History of Georgetown University

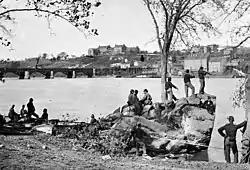
Eleven soldiers idly lining the shore of a river. On the opposite bank, connected by a bridge, are short buildings along the river and on top of a hill.

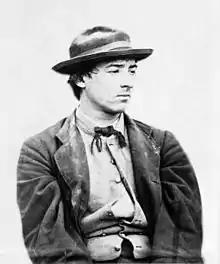
A young man looking sour and facing right. He is dressed in a jacket, bow tie, and wide-brimmed hat, and his shirt is partially unbuttoned.

The Civil War was an important and tragic time for the university. Beginning on December 11, 1859, the Philodemic Society debated whether or not the southern states should secede. The debate lasted weeks, and after the society affirmed secession, a brawl ensued, and debates were canceled for the rest of 1860. Fist fights on campus between northern and southern students soon became common. Beginning in 1861, many students left their studies to join the war. 925 students ultimately enlisted with the Confederate Army and 216 with the Union Army; between them 106 died in the war. Enrollment dropped from 313 students in 1859 to only 17 late in 1861. By 1862, Georgetown only had 120 total students, about ten percent of what it was just a few years earlier. Only seven students graduated in 1869, down from over 300 a decade prior.